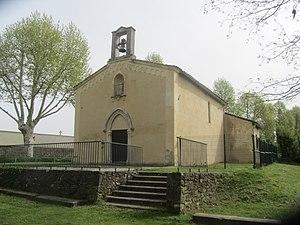
Chapelle des mariniers de Saint-Symphorien-d'Ozon
L'histoire du pays du Velin, plaine du Bas Dauphiné située sur la rive gauche du Rhône, est marquée par la proximité de la métropole lyonnaise avec laquelle il a entretenu des relations changeantes au cours des siècles. C'est par elle qu'il a été intégré dans le monde gallo-romain et dans la chrétienté. Ce voisinage explique les convoitises qui ont opposé les Dauphins à la Maison de Savoie au Moyen Âge pour sa possession. Après cinq siècles de relégation, depuis la Révolution industrielle au XIXᵉ siècle, son territoire a été annexé par la métropole lyonnaise à laquelle il offrait les plus larges possibilités de développement. Hautement urbanisé et industrialisé depuis le XIXᵉ siècle, l'espace naturel a progressivement été remplacé, et l'identité quasiment effacée.